Radial immunodiffusion

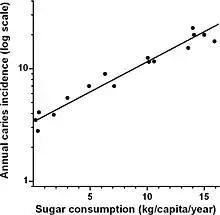
Straight line on a best-fit semi-logarithmic plot. RID often produces a similar plot while all precipitin circles are expanding, as in the kinetic method (see and ).

One can determine the antigen concentration in a sample whose concentration is unknown by finding its location on a graph that charts the diameters of precipitin circles produced by three or more reference samples with known antigen concentrations. Two techniques often produce straight lines on such graphs. The techniques produce those lines on different types of graphs.